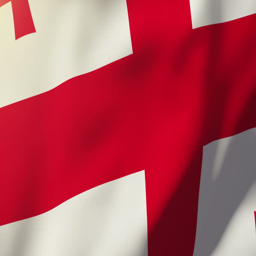
flag waving in the wind .